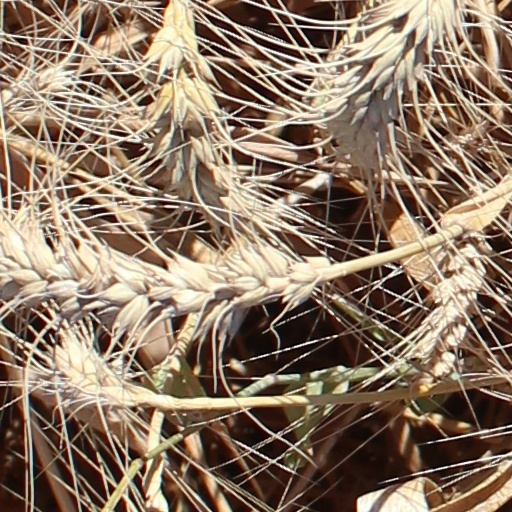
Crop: wheat